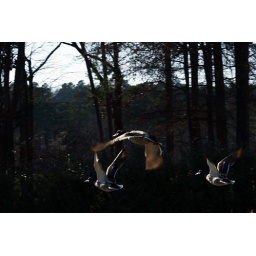
I tried to capture a few ducks flying closely by me.